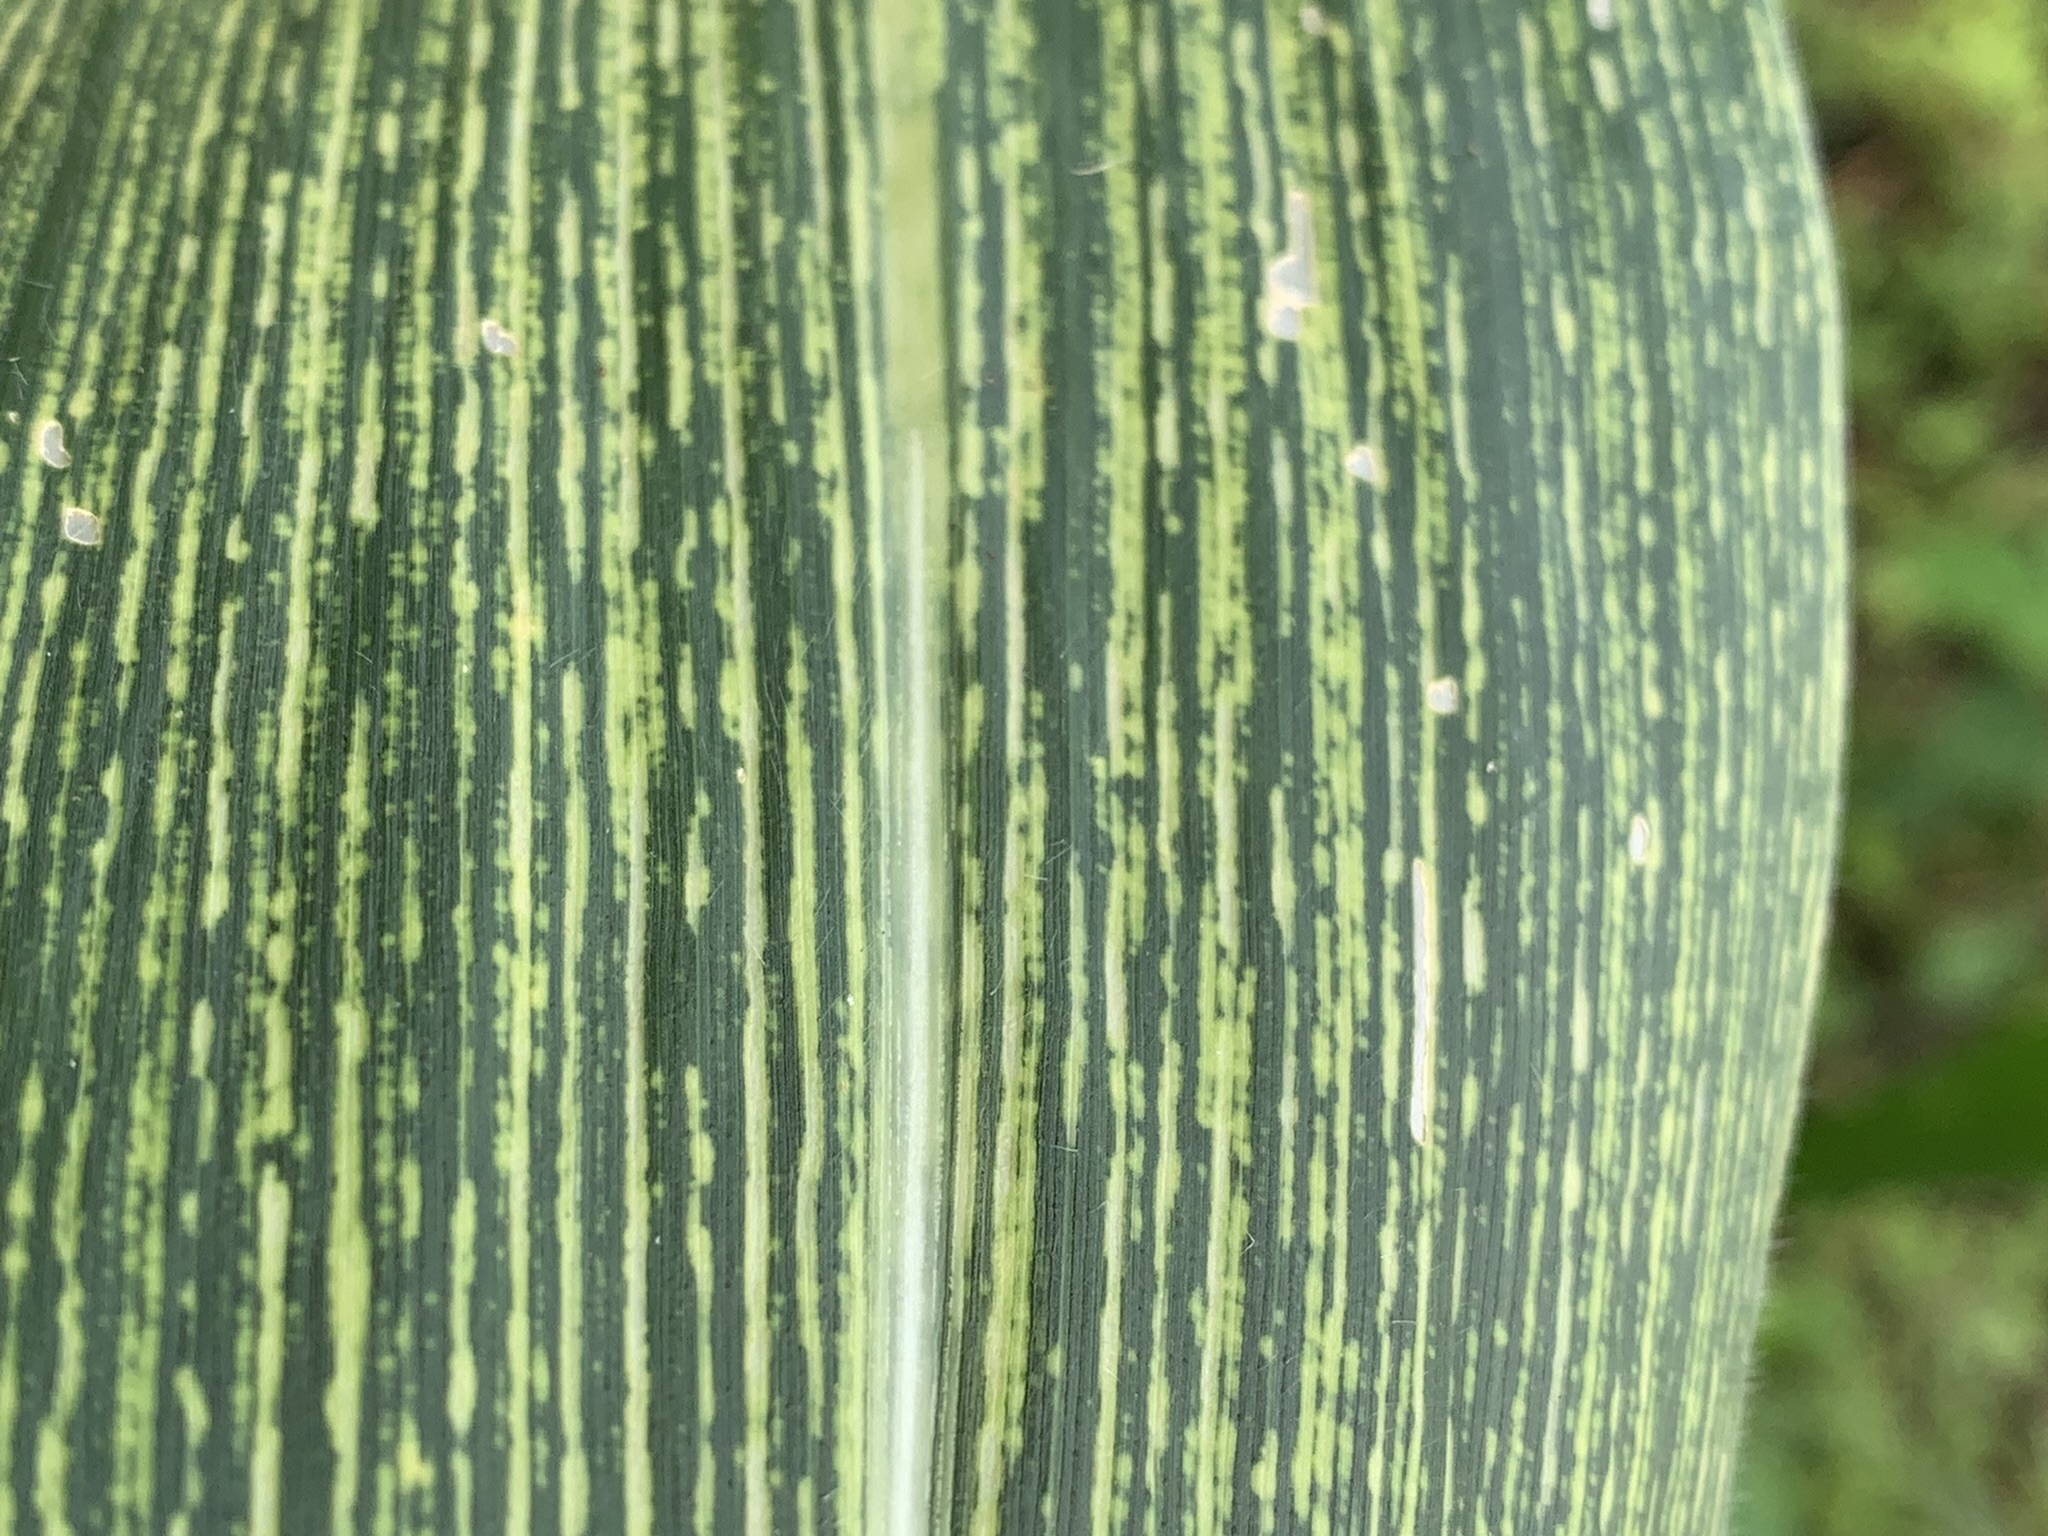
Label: MSV